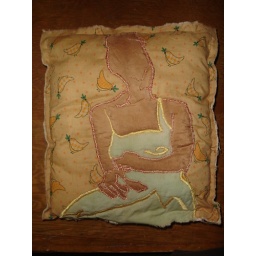
cushion. commercial, hand dye silk and cotton. machine embroidery, reverse applique.soaked in a pot of tea.